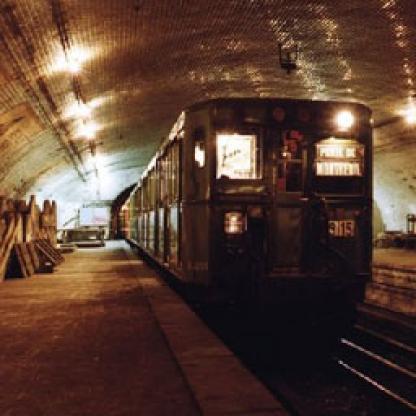
Scene: Indoor